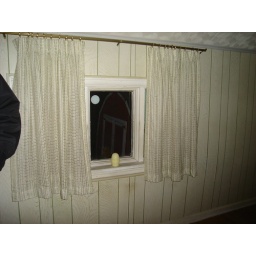
window in main bedroom